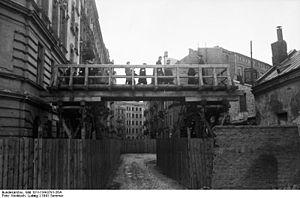
Les mémoriaux du mur du ghetto de Varsovie – sont un ensemble de 22 plaques commémoratives rappelant les limites ghetto de Varsovie dans les quartiers Wola et Śródmieście.